Vinga Lighthouse

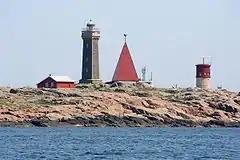
Vinga Lighthouse

Vinga Lighthouse, is a Swedish lighthouse on Vinga island. The present-day lighthouse was built in 1890, although Vinga has been a significant island for mariners long before that. This lighthouse is the third built on the island. It is one of Sweden's most noted lighthouses and a special symbol for the city of Gothenburg.